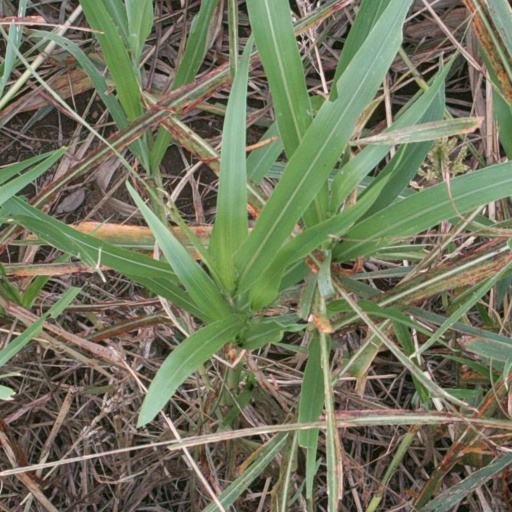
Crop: sorghum